Eglinton railway station (Northern Ireland)

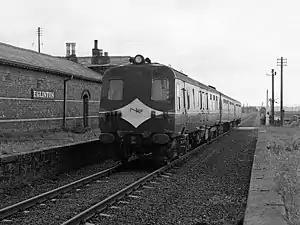
NIR 80 Class train passing through Eglinton station in 1979

Eglinton railway station served the village of Eglinton in County Londonderry in Northern Ireland.